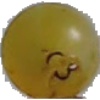
Label: white_grape